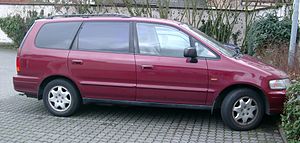
Honda Shuttle
Honda Shuttle var en MPV bygget af bilfabrikanten Honda. Oprindeligt var bilen baseret på Honda Civic, og kom på markedet i 1983 under navnet Honda Civic Shuttle. Med introduktionen af 5. generation blev eksporten af Honda Civic Shuttle til Europa indstillet, og først i 1995 med Shuttle blev segmentet igen betjent af Honda. I 2000 blev modellen afløst af Honda Stream.